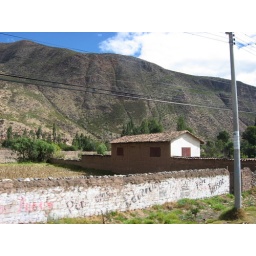
An abandoned building along a highway in the Andes Mountains